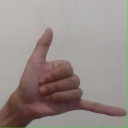
अक्षर: द